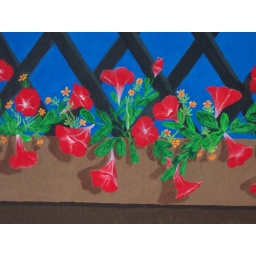
Petunias in window box (I can do better now, lol) Camelot Scenery